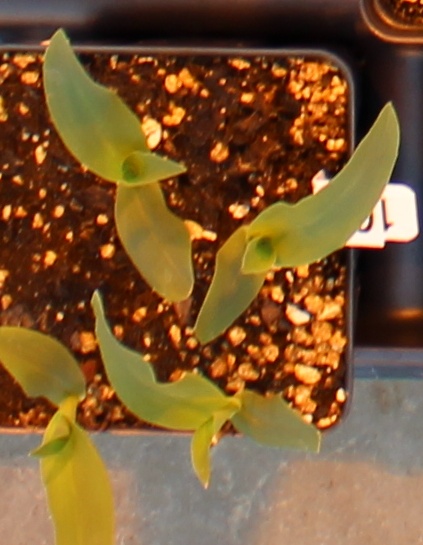
Label: Corn